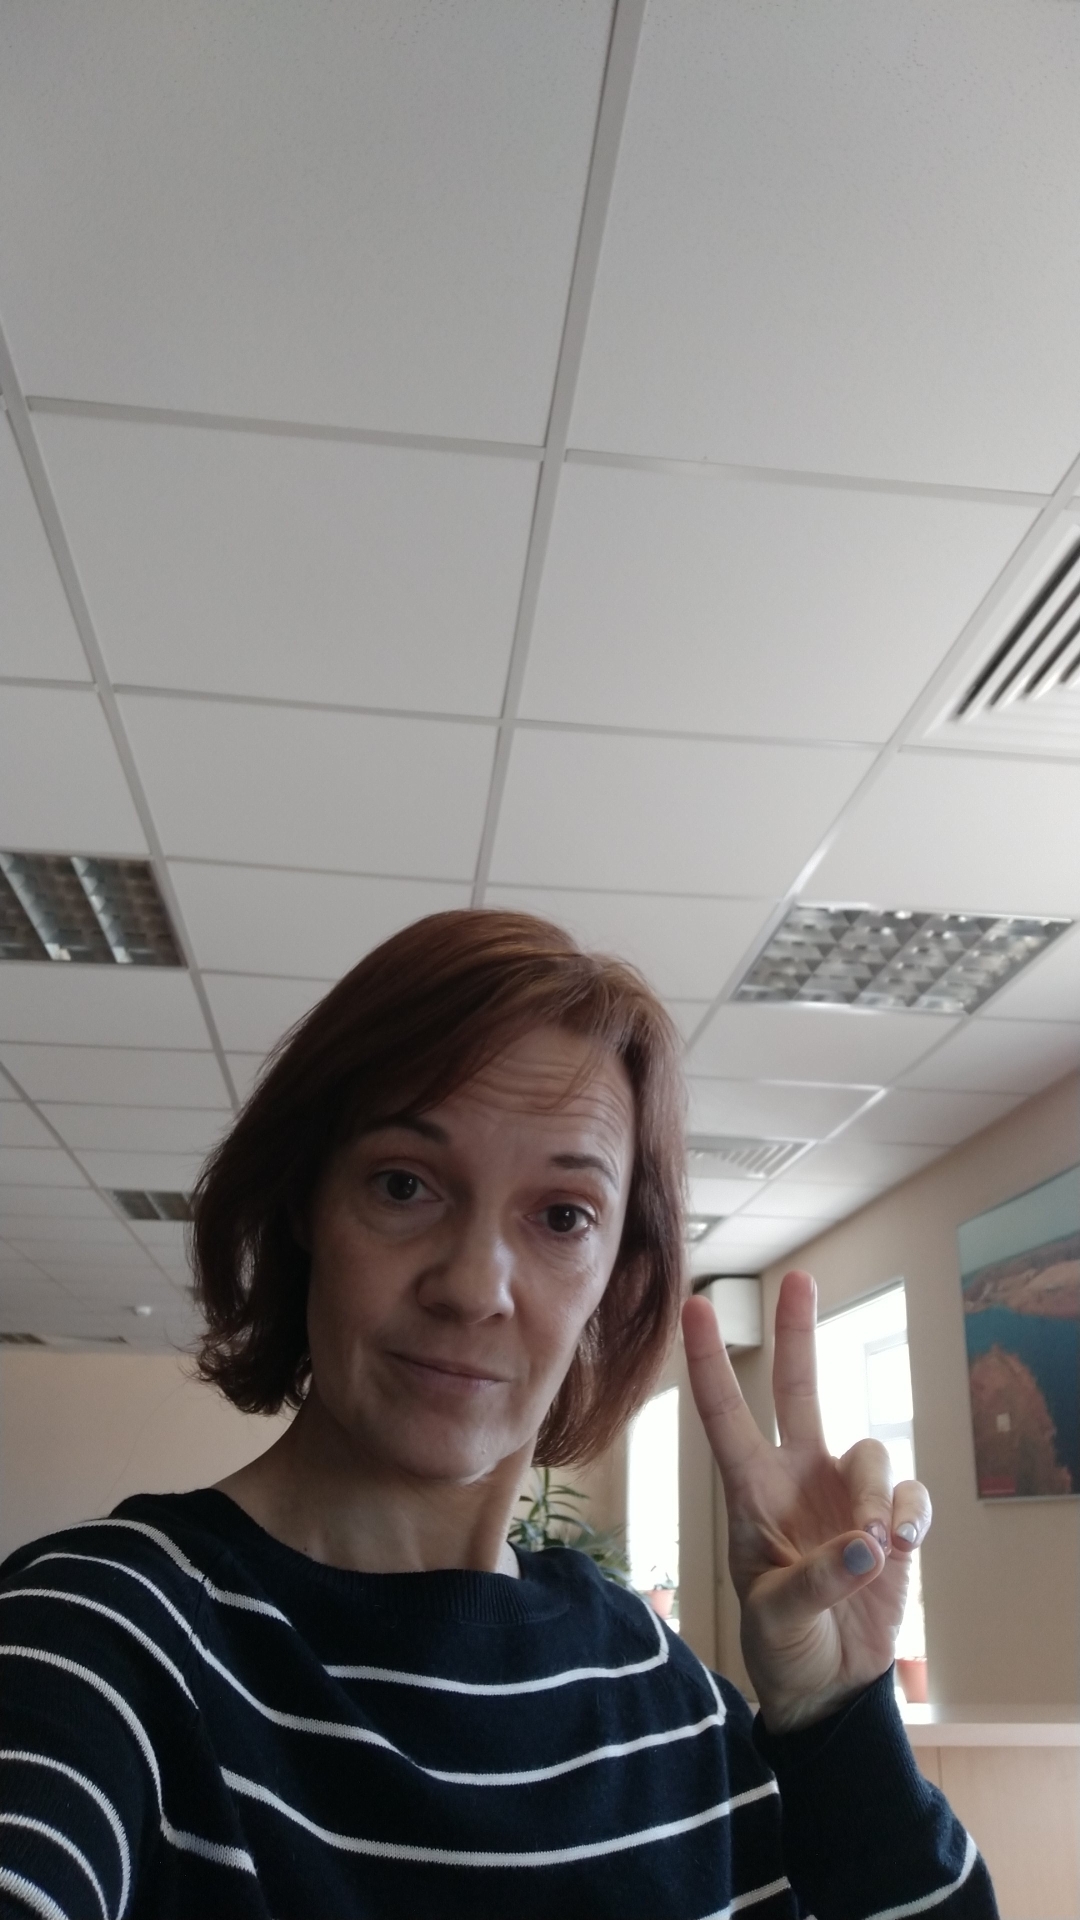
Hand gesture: peace